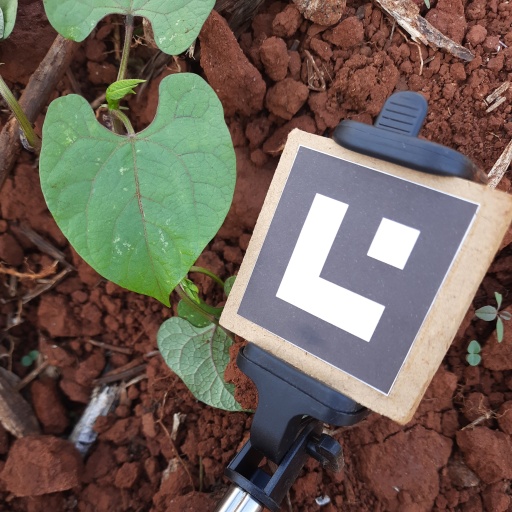
Observations: wavy surface, no eating holes, under shade